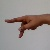
The image shows a hand gesture representing the letter 'P' in Indian Sign Language.